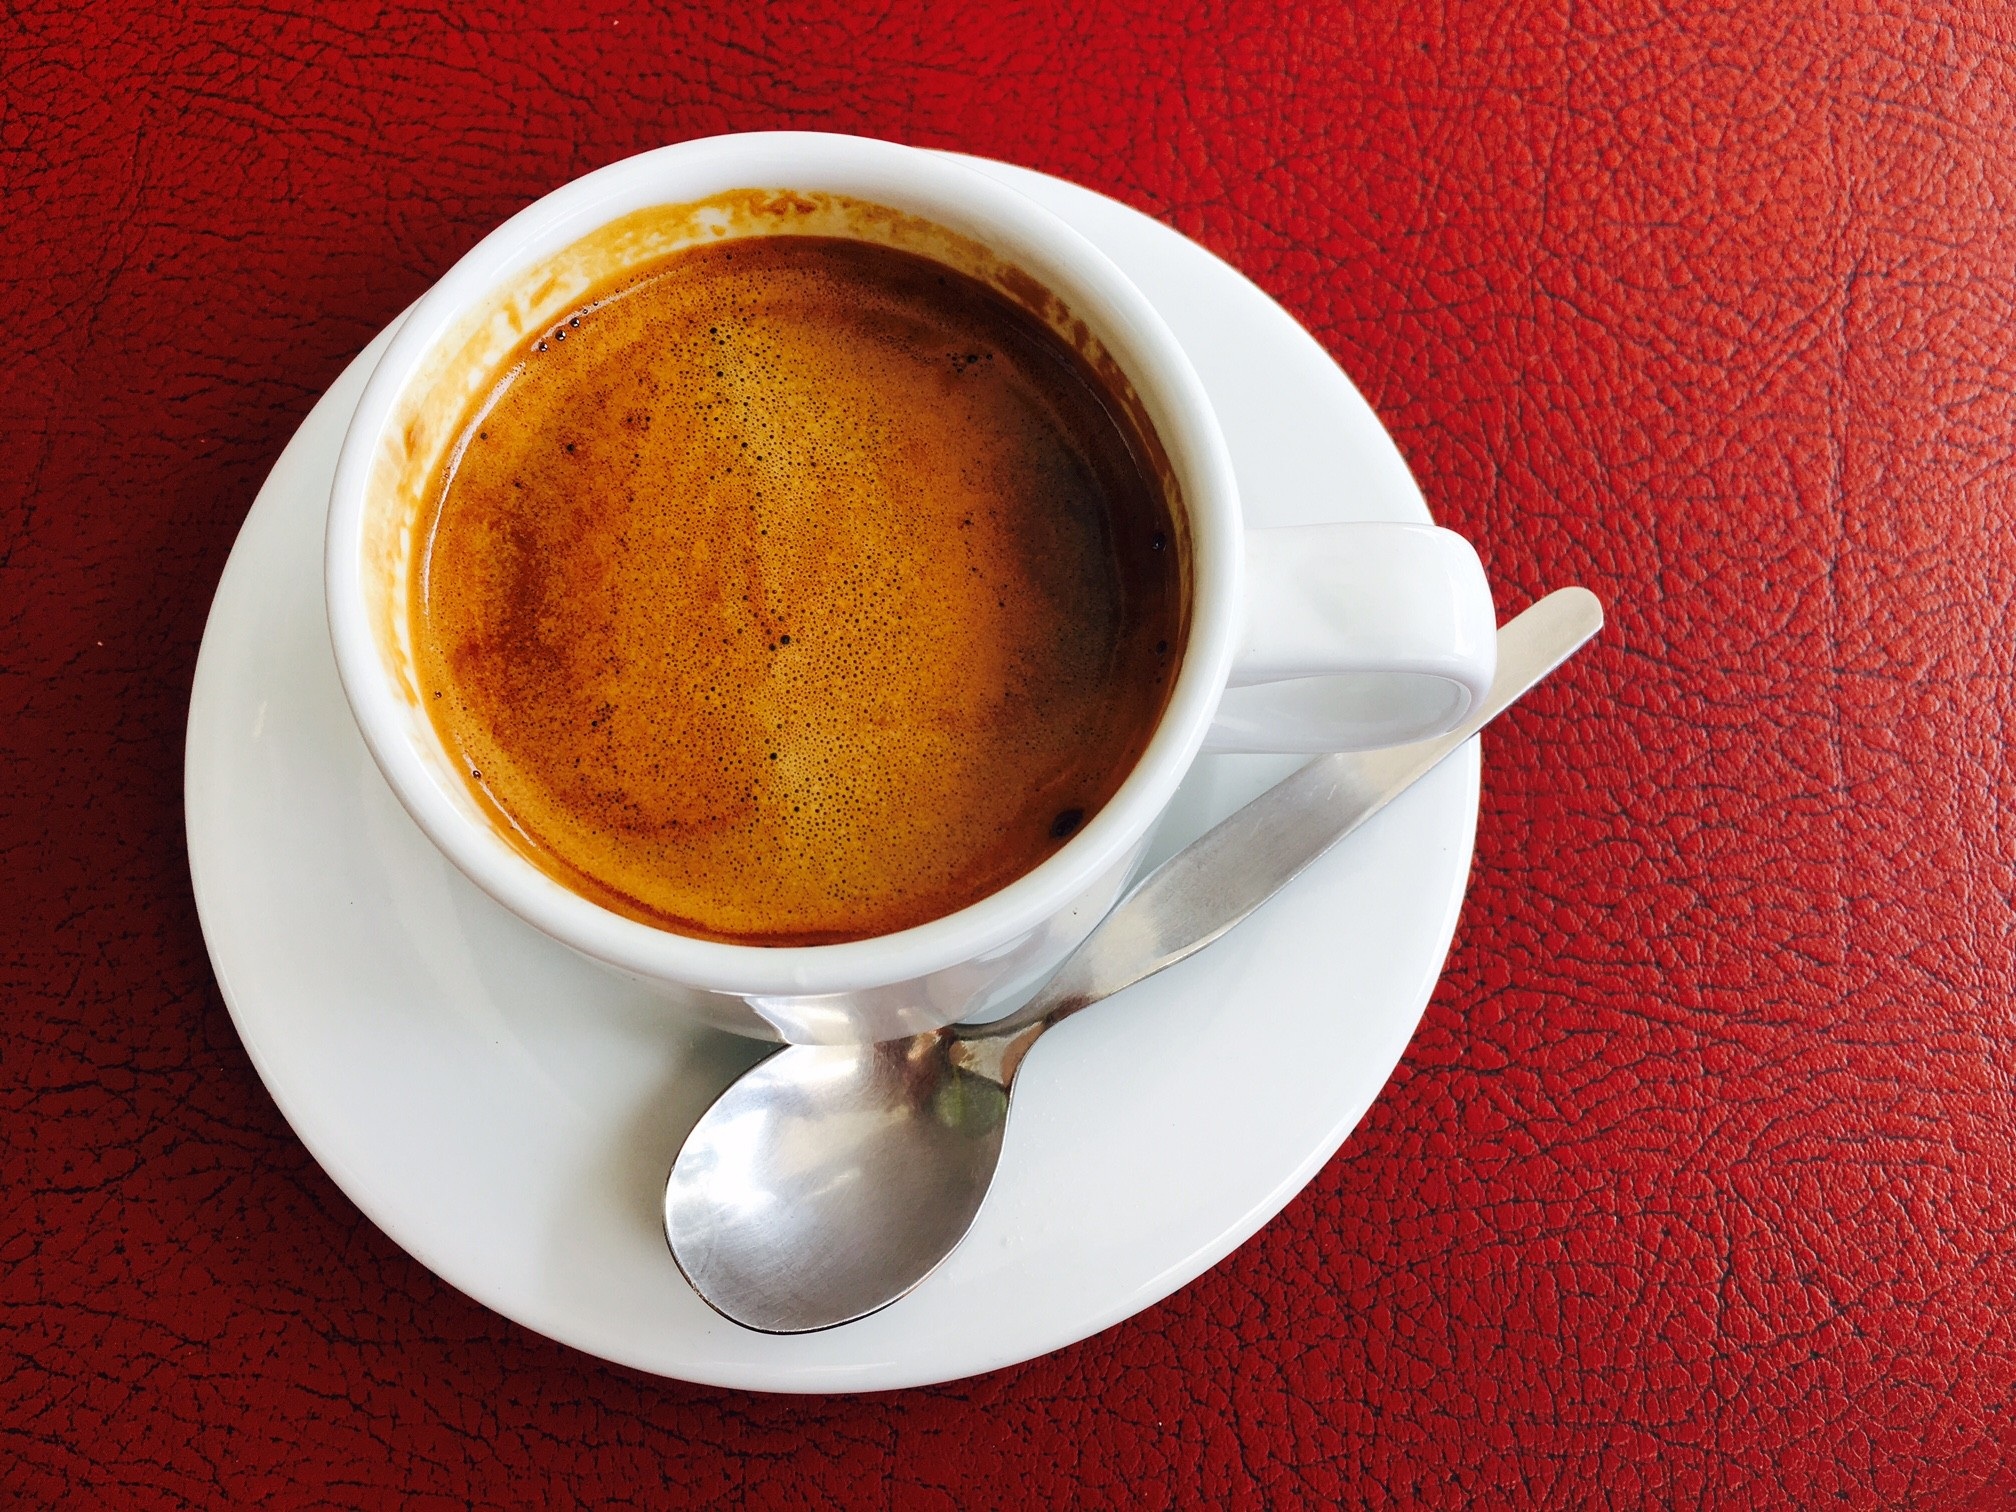
cafe, coffee, morning, cup, cappuccino, beverage, drink, breakfast, espresso, mug, coffee cup, caffeine, hot, americano, flavor, flat white, caff macchiato, coffee milk, salep, cafe au lait